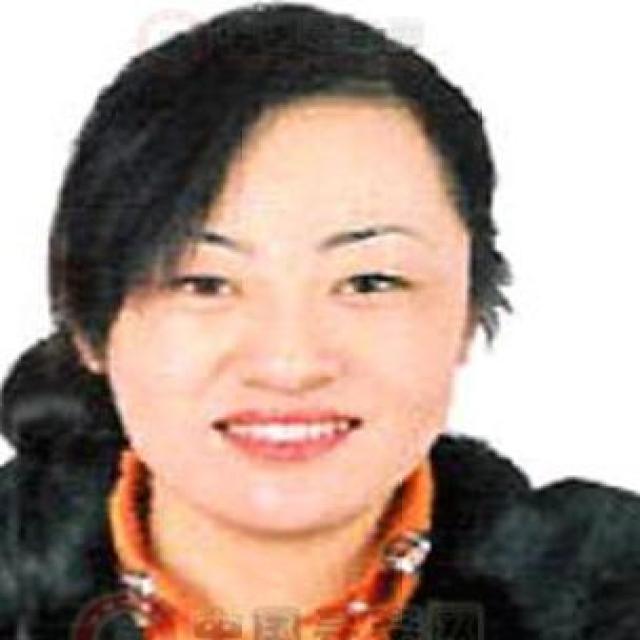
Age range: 21-44